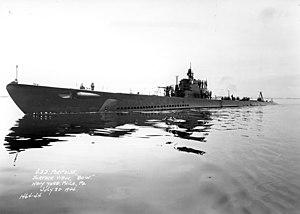
La classe Porpoise est une classe de sous-marins conçue pour l'United States Navy à la fin des années 1930 et incorporant un certain nombre de technologies des classes Salmon, Sargo, Tambor, Gato, Balao et Tench. Elle est dérivée de la classe Cachalot mais les sous-marins de cette classe ont été élargis pour incorporer des générateurs diesels principaux supplémentaires.